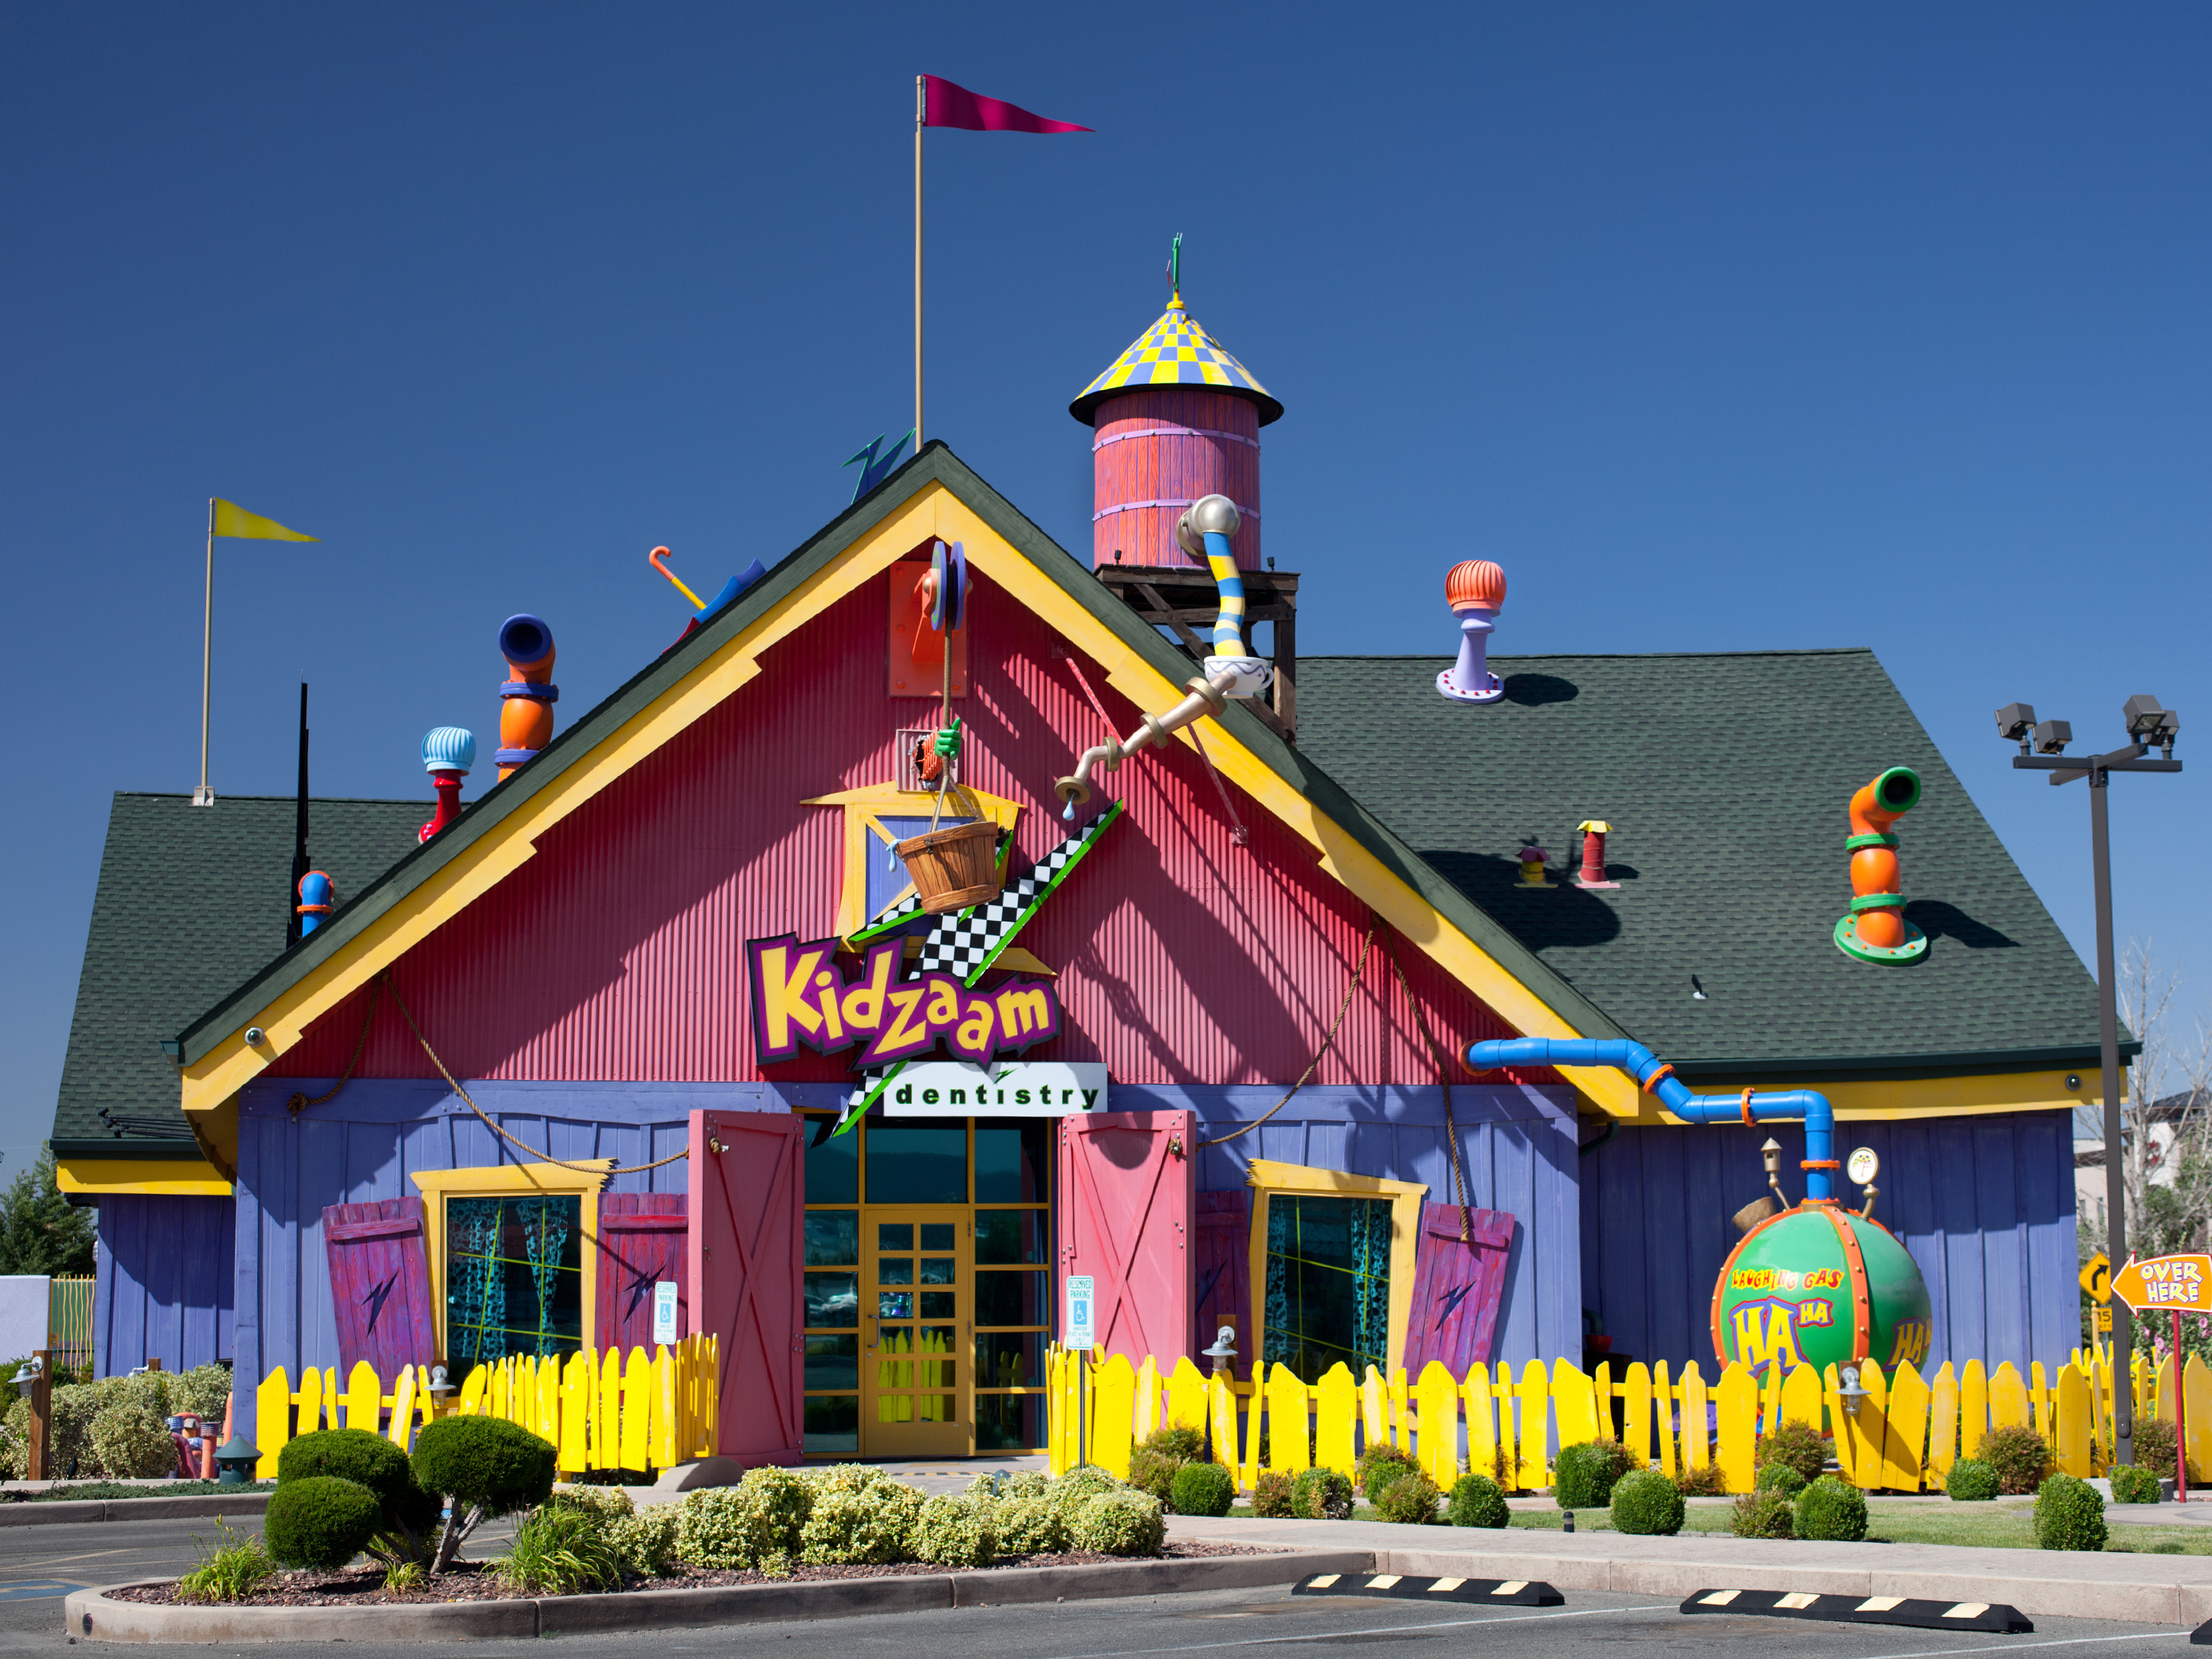
town, restaurant, vacation, amusement park, color, tourism, arizona, dental, resort, dds, pediatricdental